Muf

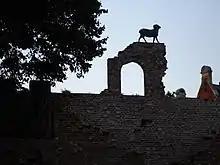
Muf's "Folly Wall" in Barking Town Square

New London Awards, Mayor’s Prize (Kings Crescent Estate with Karakusevic Carson and Henley Halebrown)